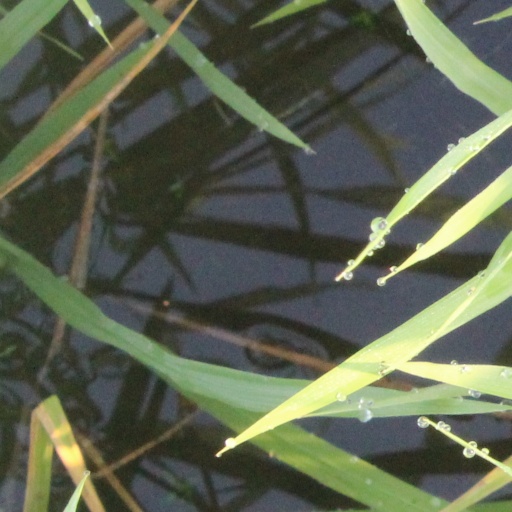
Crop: rice